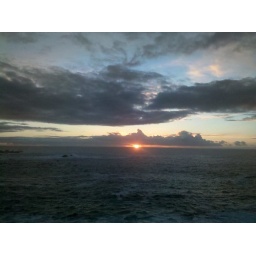
A sunset beneath Cumulonimbus clouds over the Pacific Ocean just off the coast of Carmel, Ca.